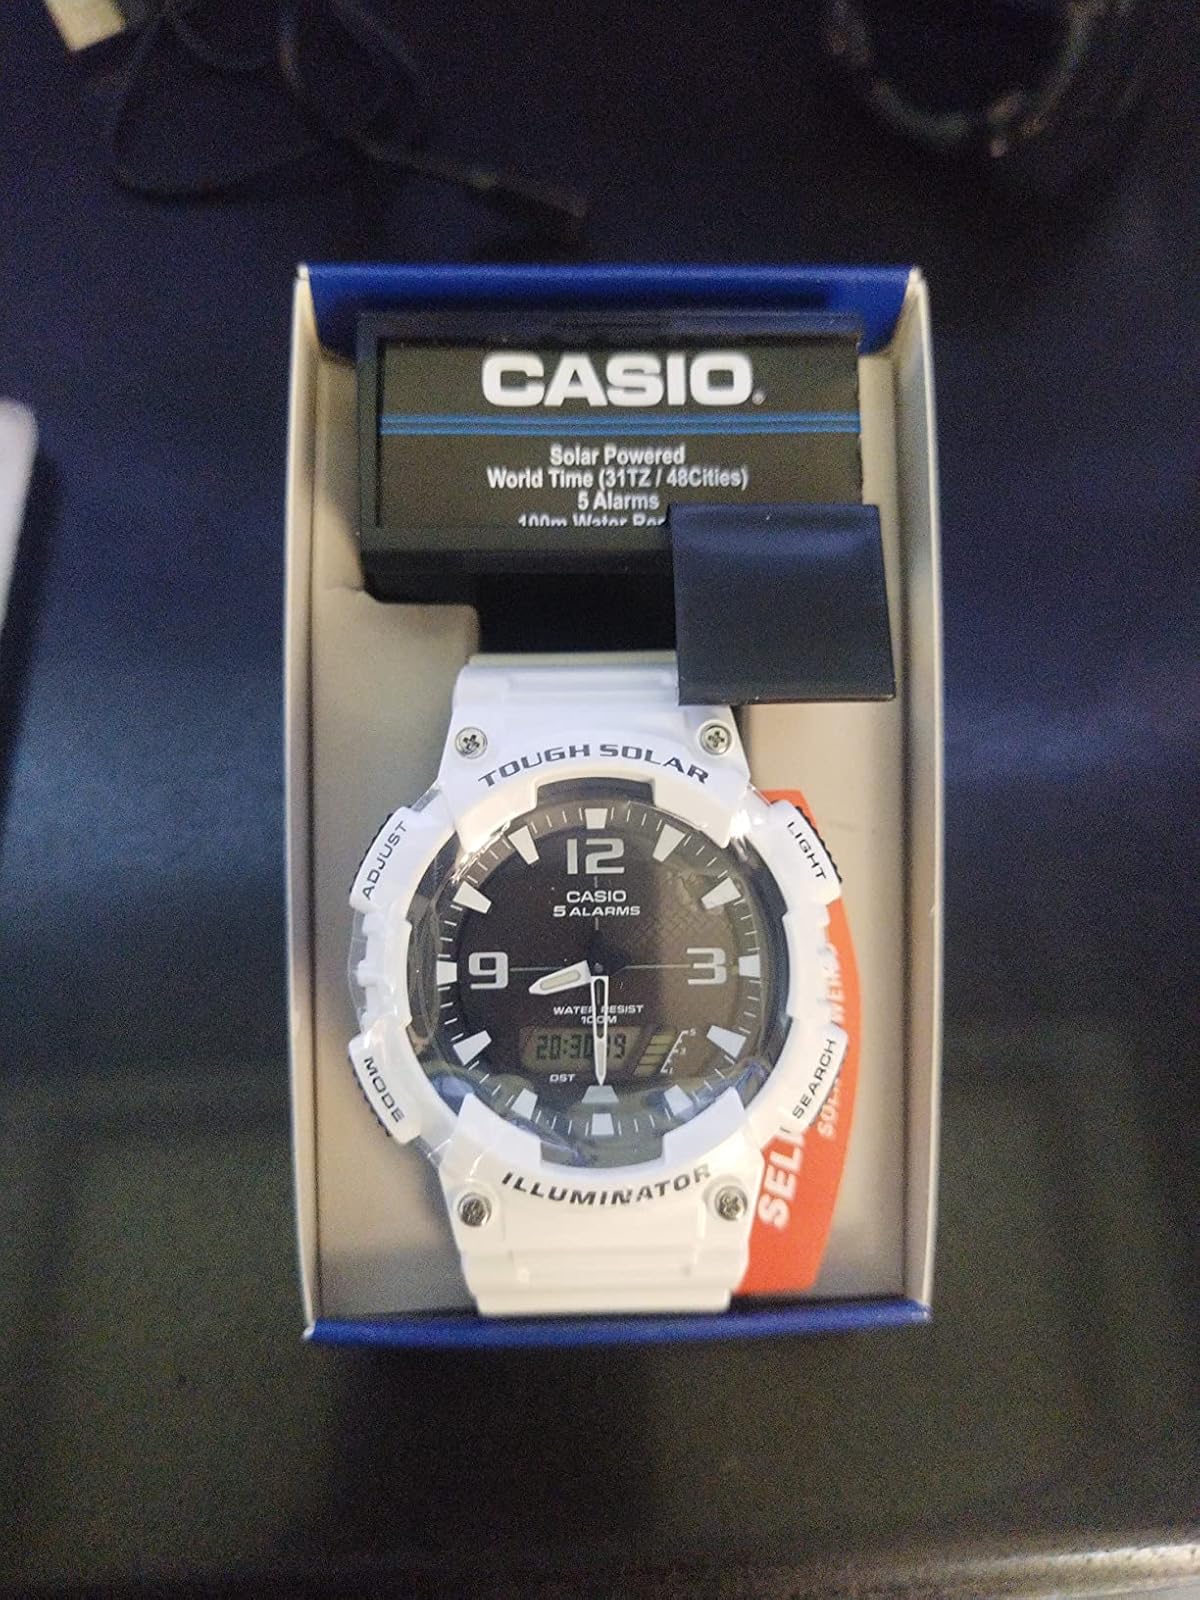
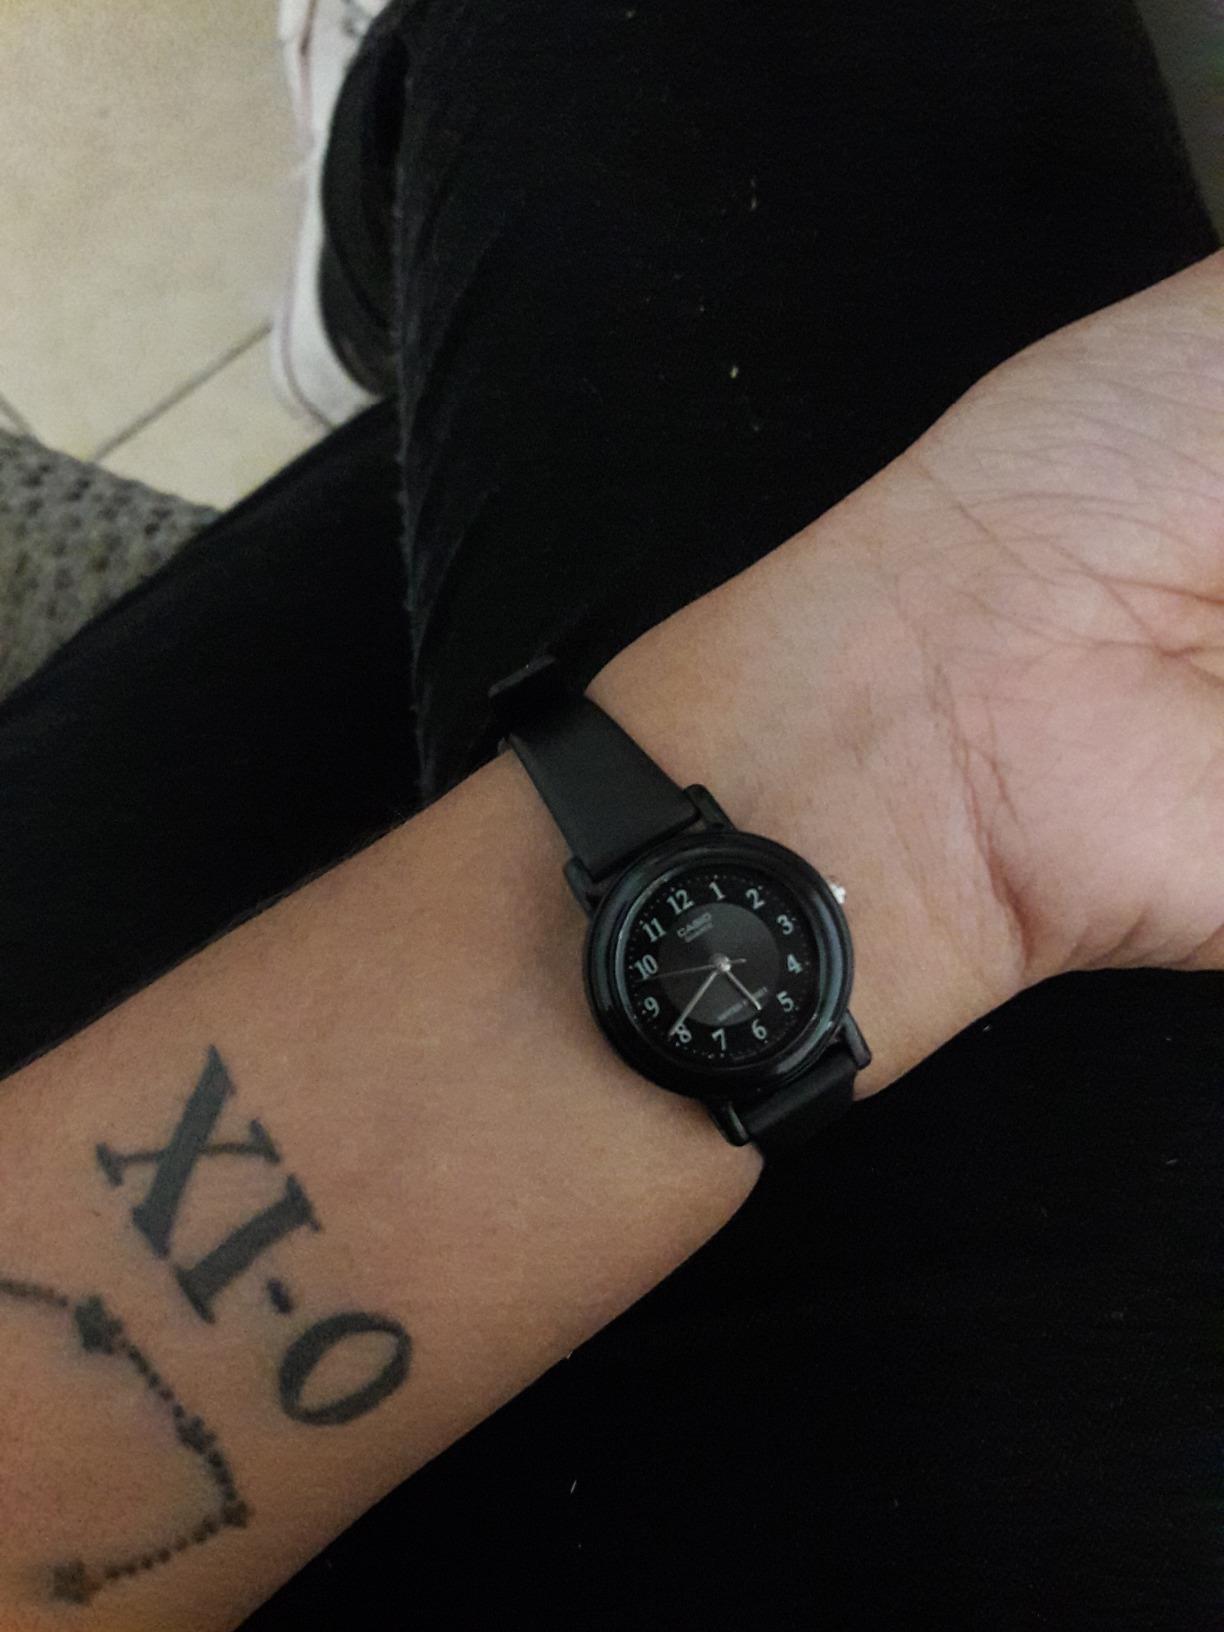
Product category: accessories_watch
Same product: no